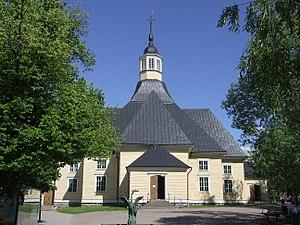
Lappeenranta est une ville située sur les rives du lac Saimaa dans le Sud-Est de la Finlande, environ à 20 km de la frontière avec la Russie. La ville se trouve dans la province de Finlande méridionale, et est la capitale de la région de Carélie du Sud.
L’église de Lappee ou église de Maria à Lappee est une église luthérienne située dans le quartier Keskus à Lappeenranta en Finlande.
Juhana Salonen est un bâtisseur d'églises finlandais.